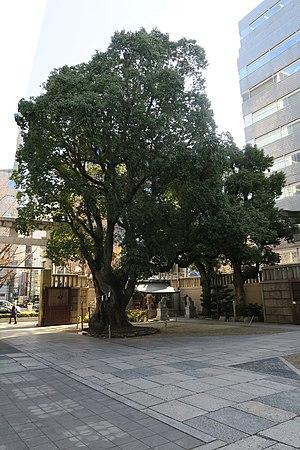
Le Namba-jinja est un sanctuaire shinto dans l'arrondissement de Chuo-ku de la ville d'Osaka.